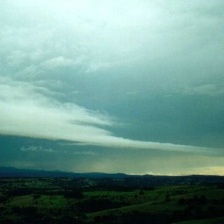
Cloud type: Stratus